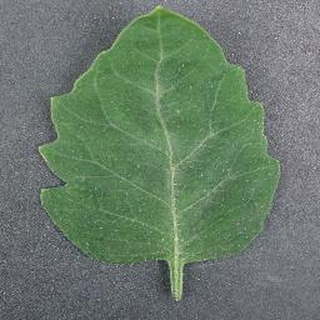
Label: healthy_tomato